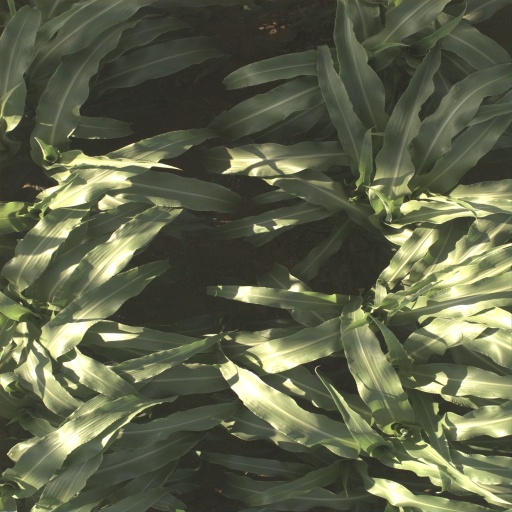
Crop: sorghum